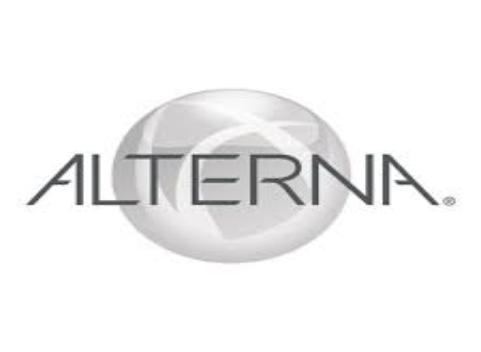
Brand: Alterna Haircare
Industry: Necessities